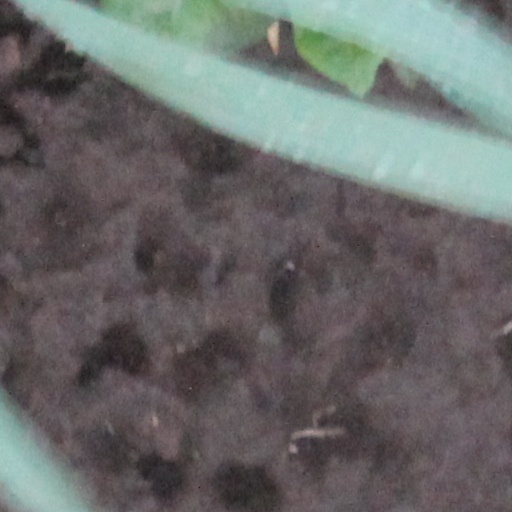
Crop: wheat